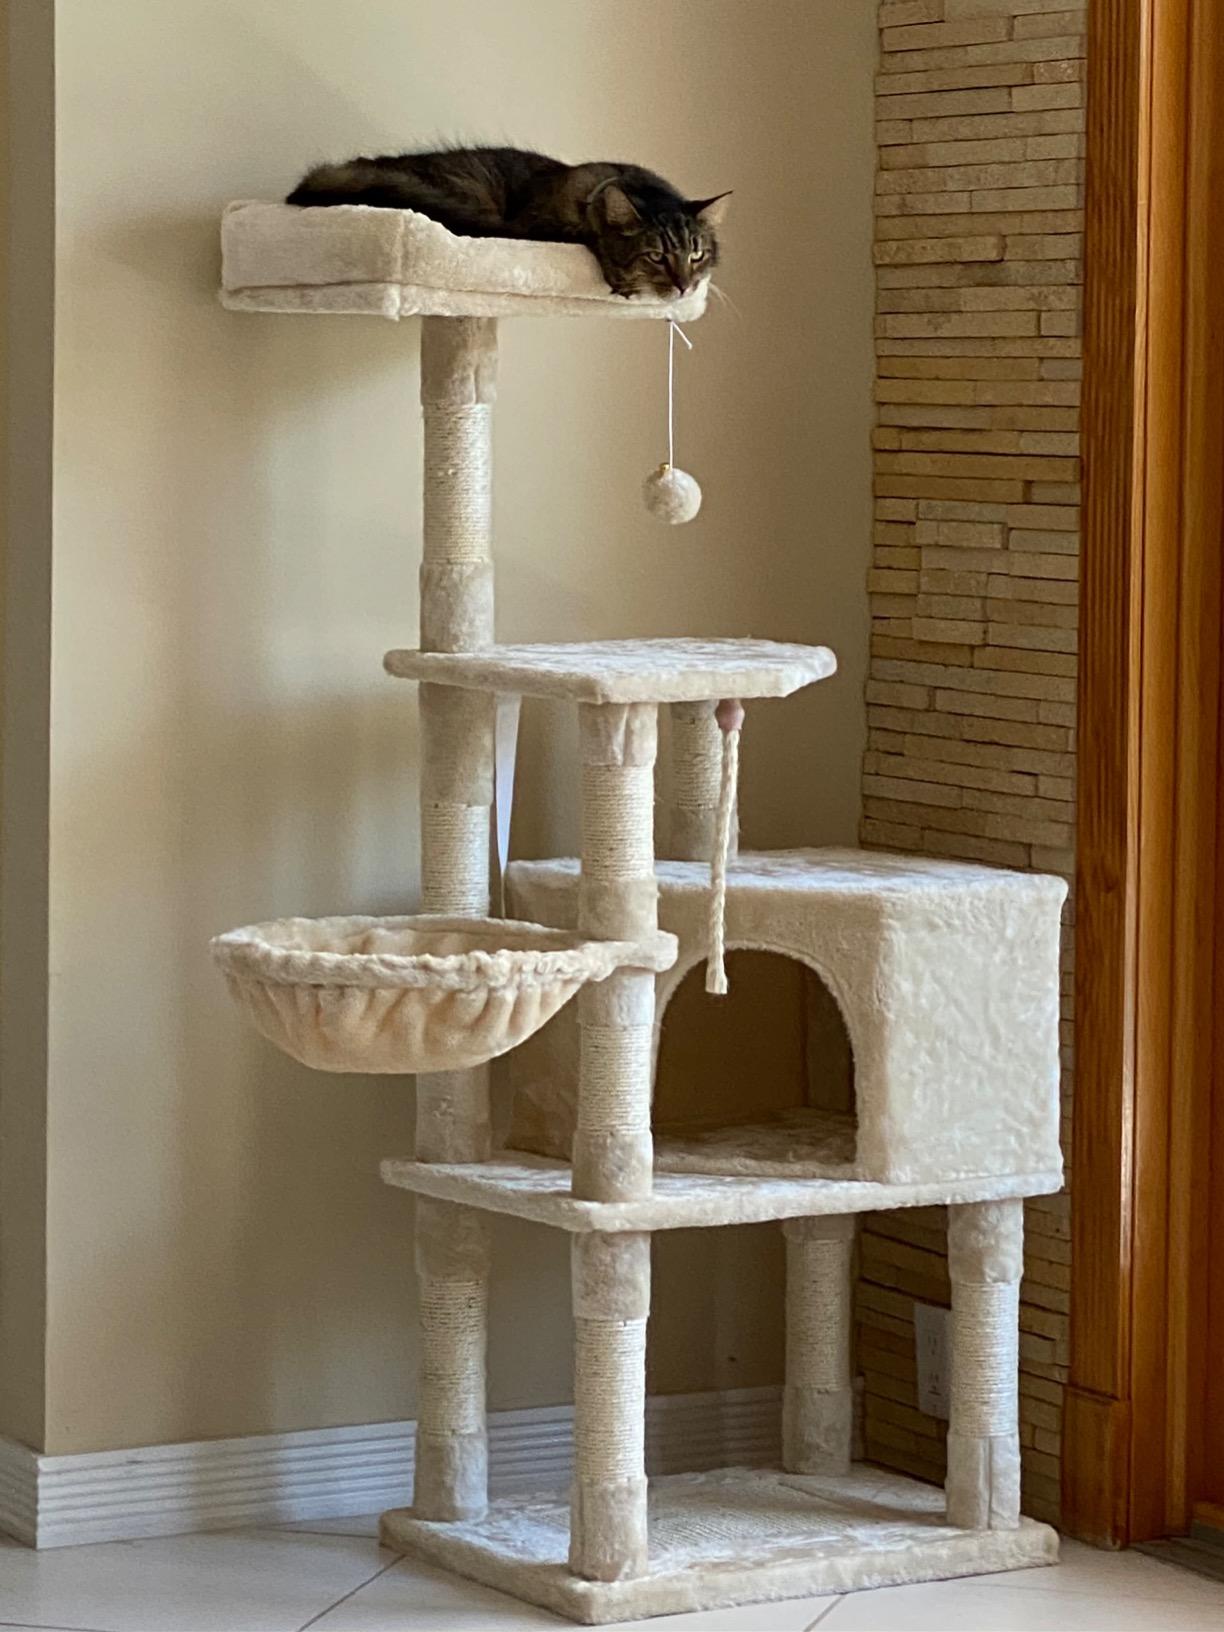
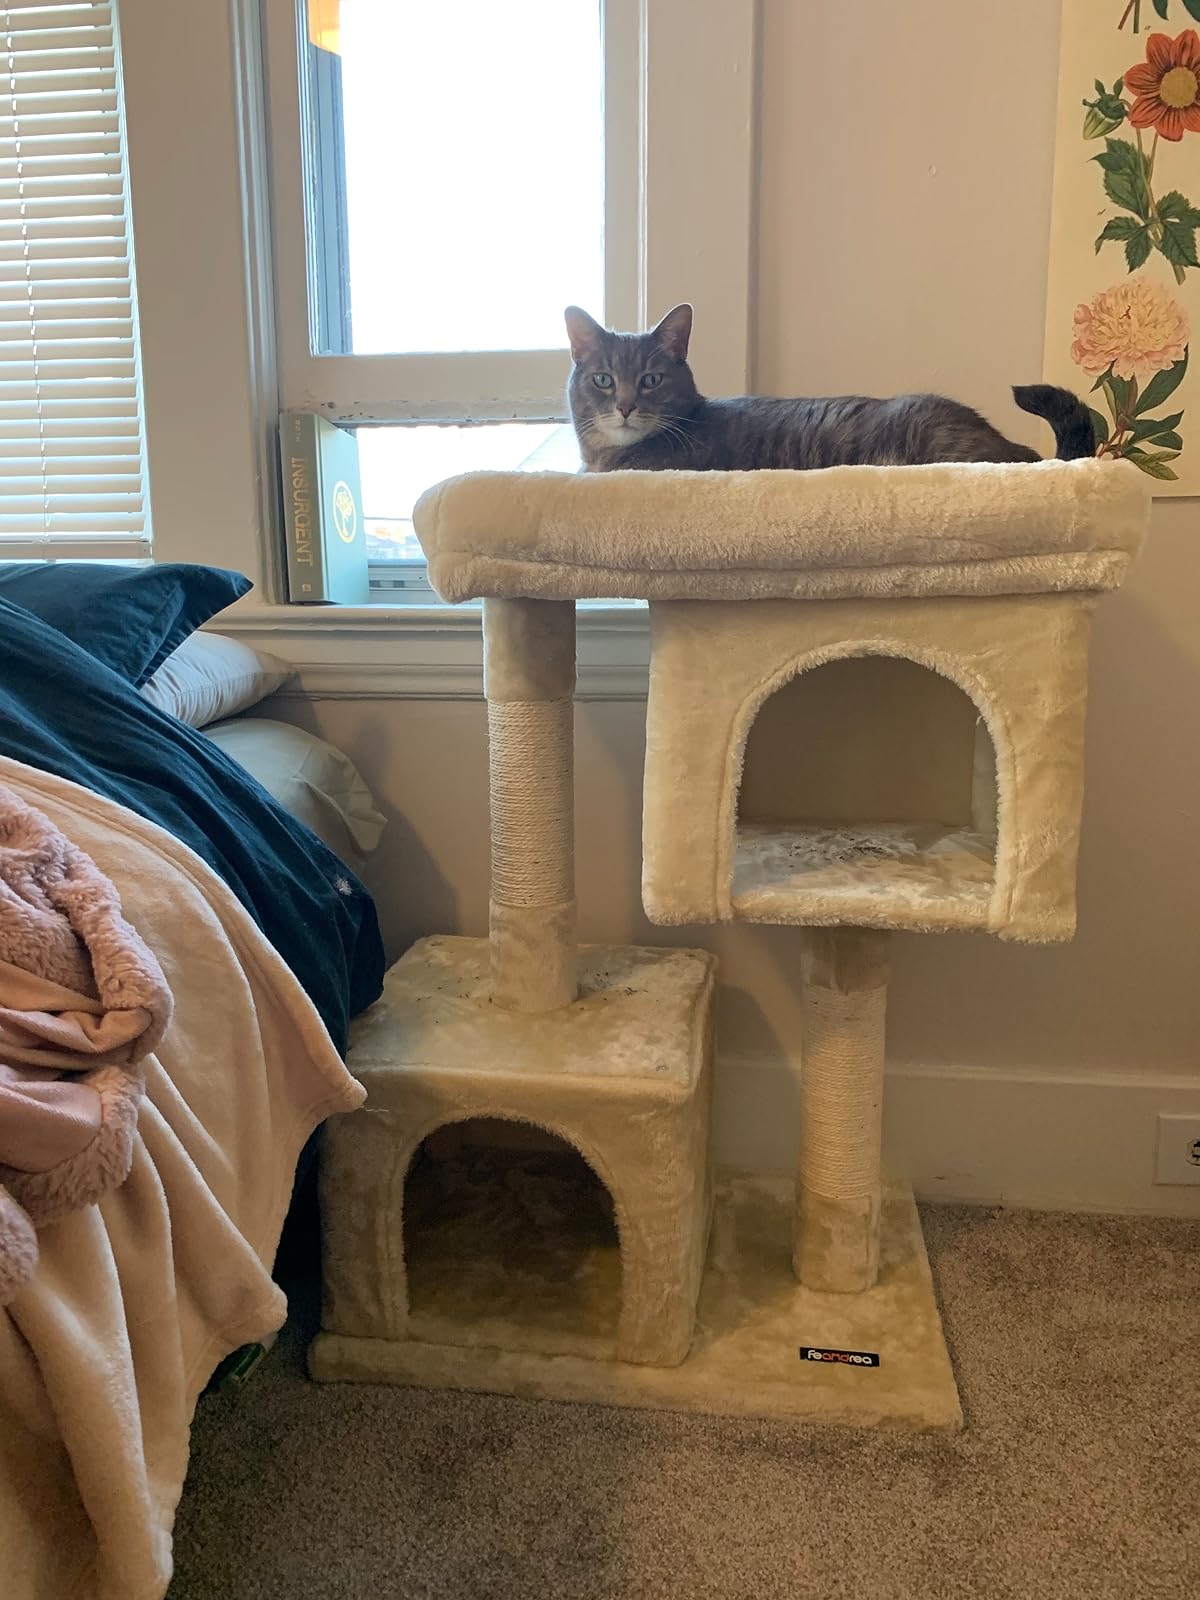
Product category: items_cat tree
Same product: no